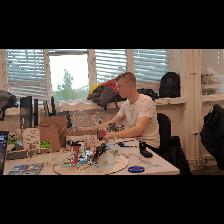
Label: Human